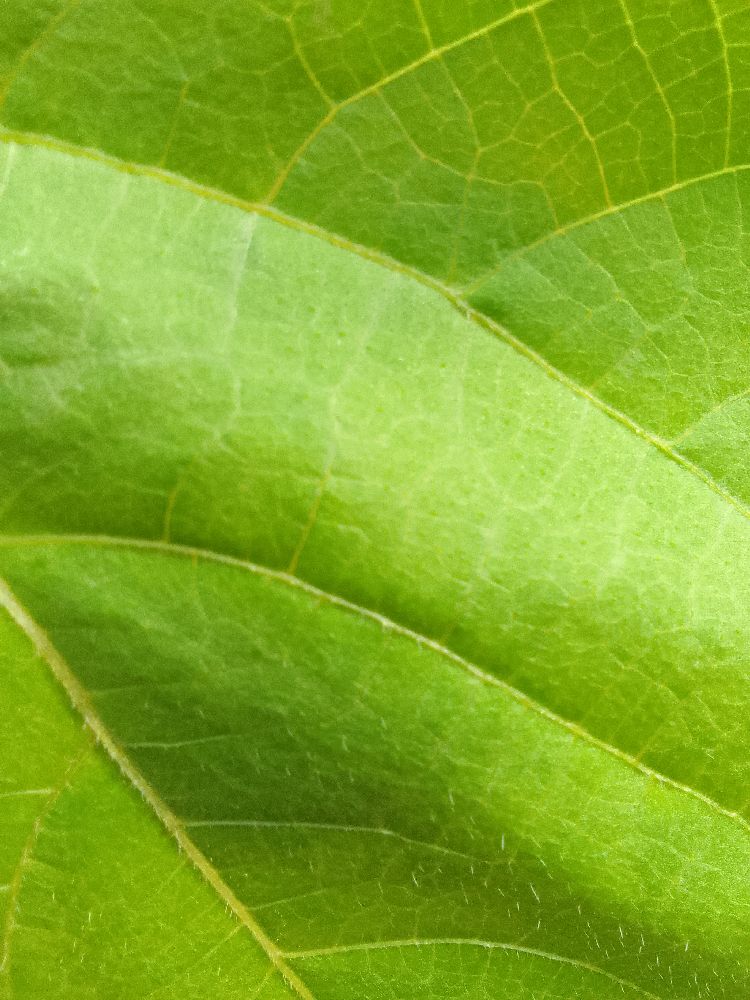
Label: healthy